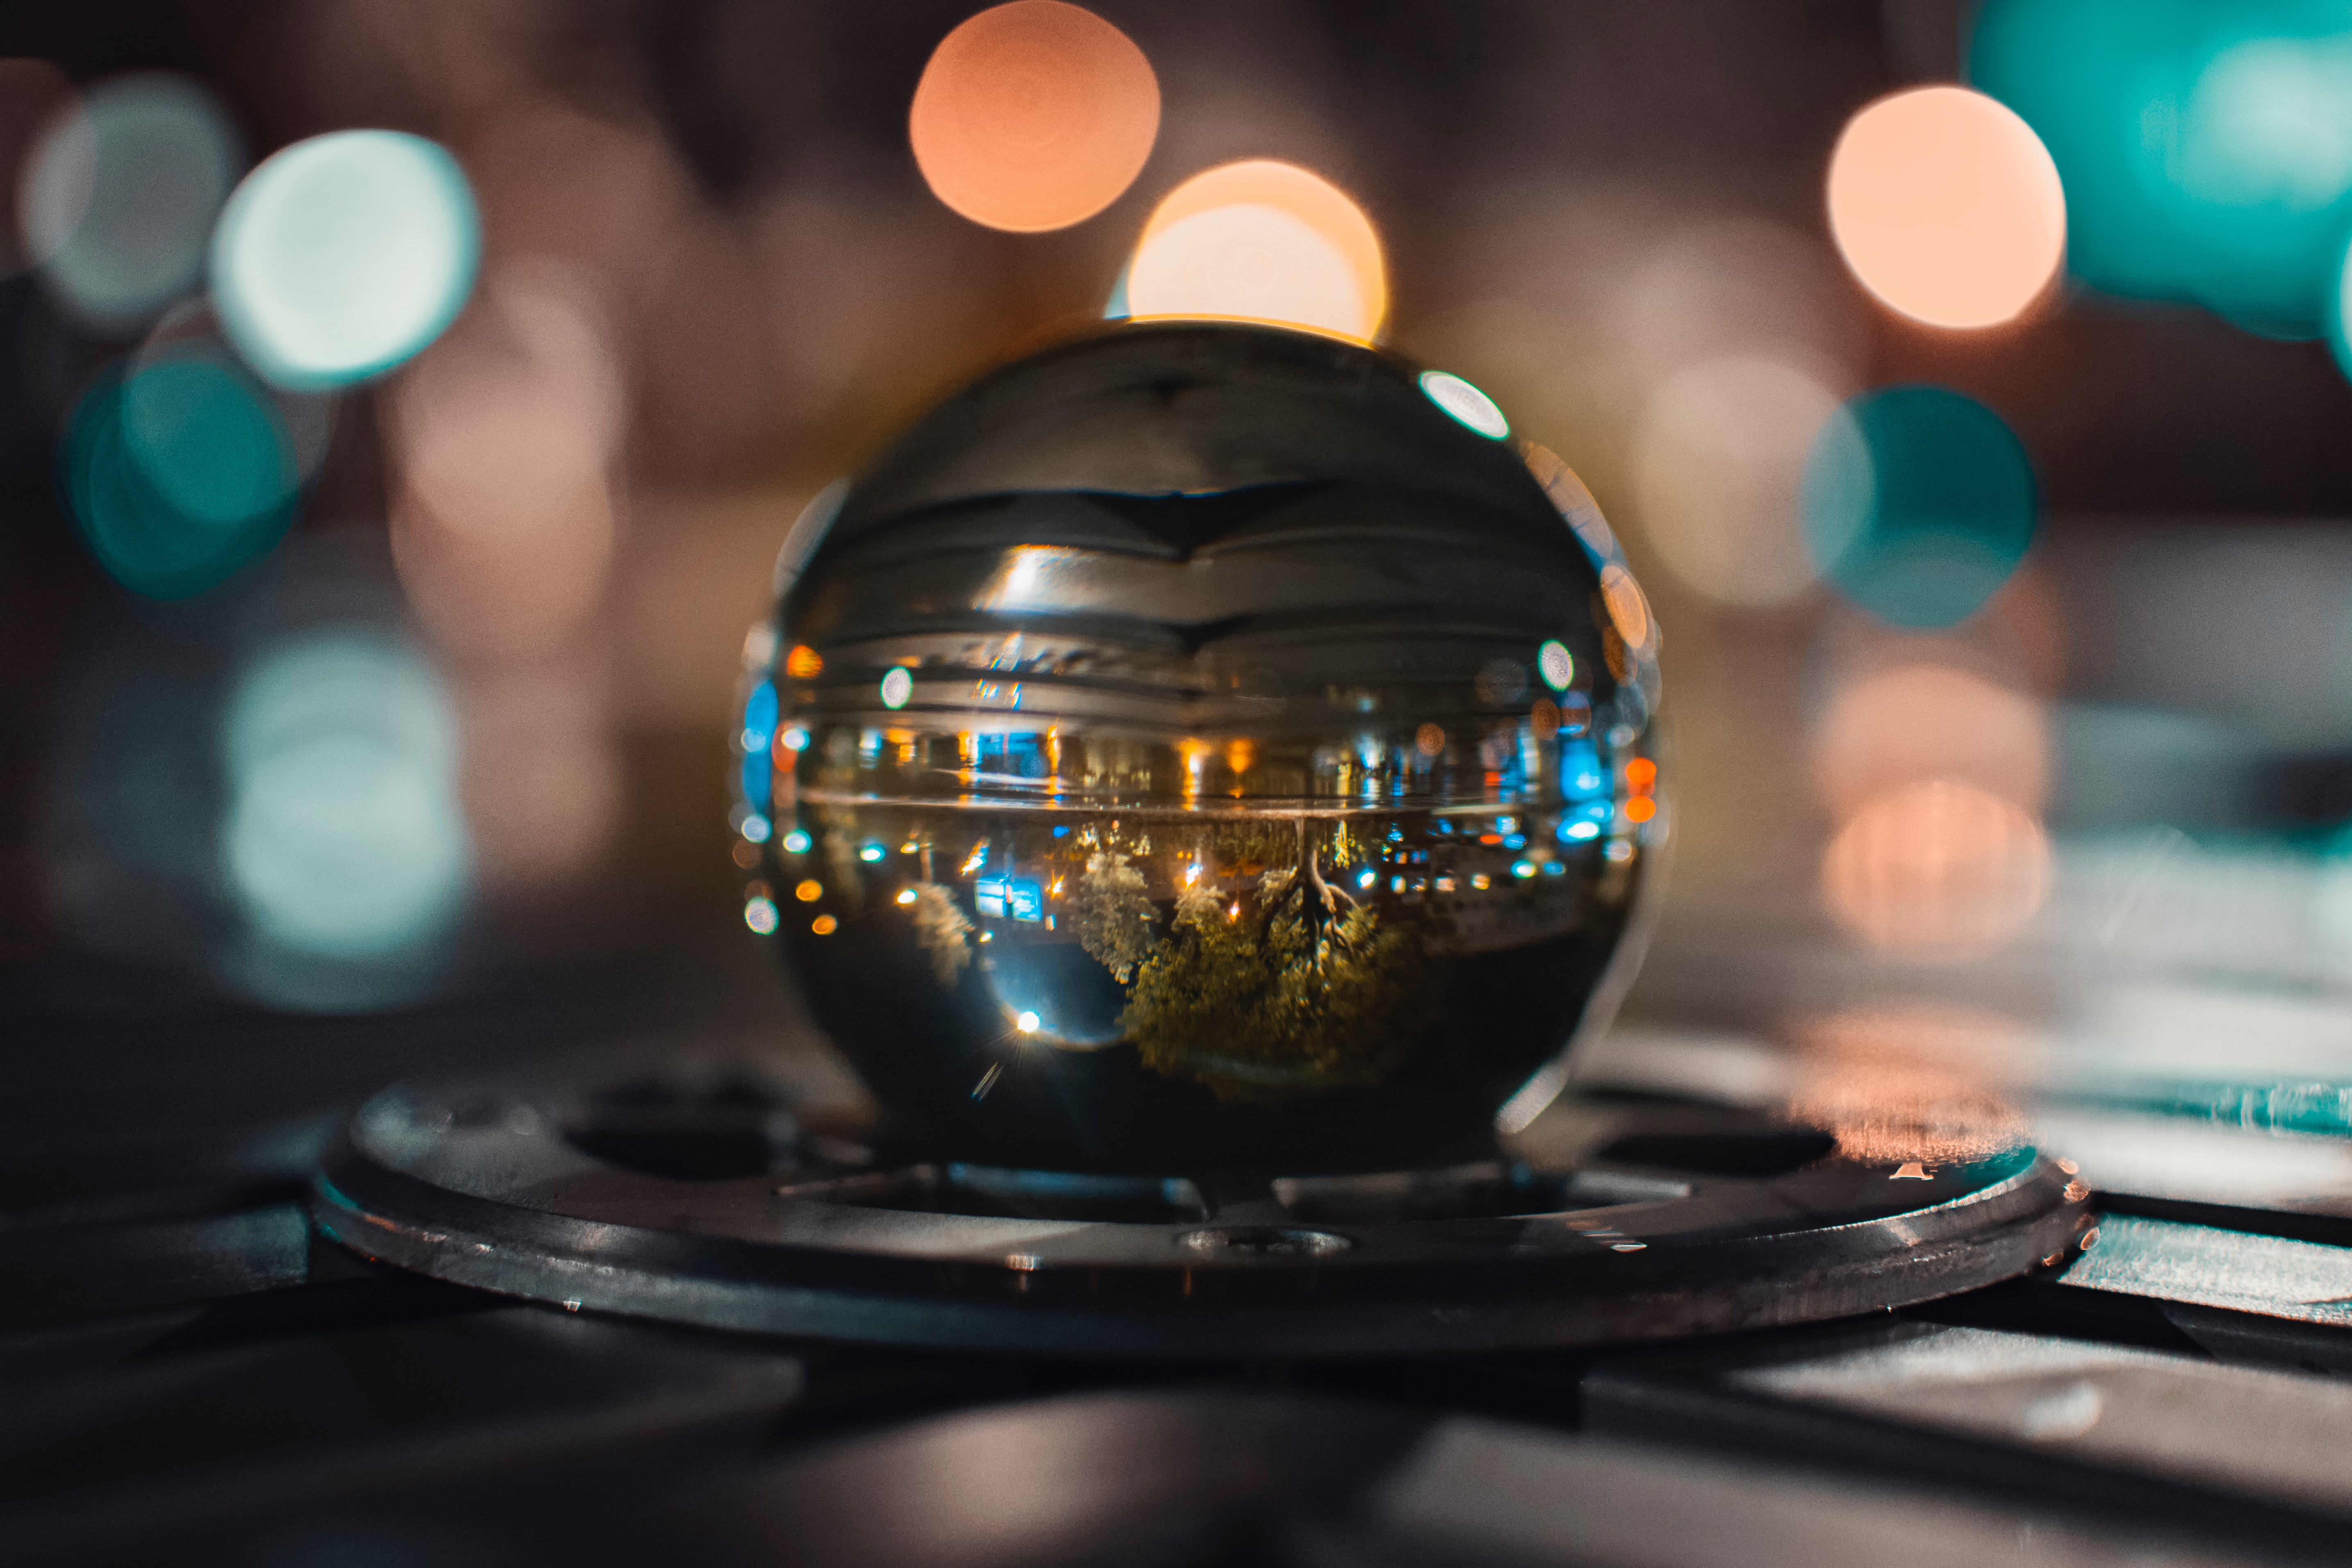
light, sphere, close up, reflection, photography, glass, night, ball